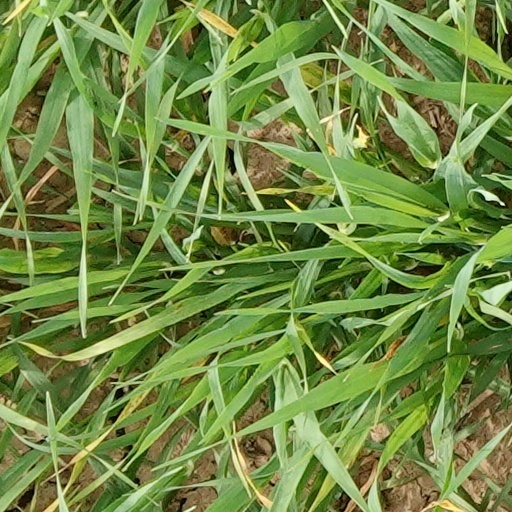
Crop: wheat